Mount Arayat

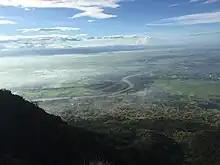
View from Mount Arayat summit

Rock types are basalt and andesite. The only rocks reported to have been dated are 0.53 and 0.65 million-year-old basalts. These predate the crater collapse and formation of the lava dome known as White Rock, which could have occurred in the last 2,000 years. The mountain which is believed to be several peaks merged at the top by some local people is actually a single-cone stratovolcano.